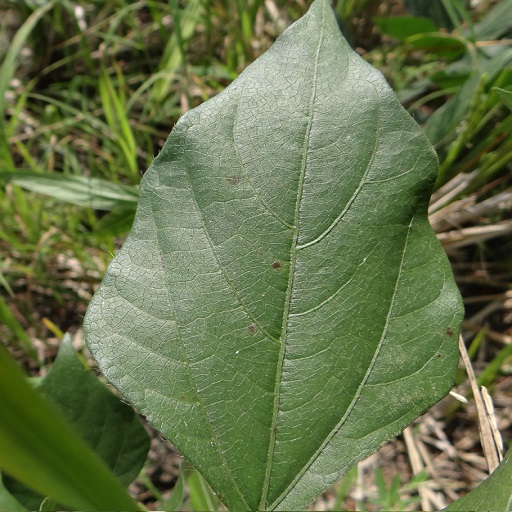
Label: Healthy